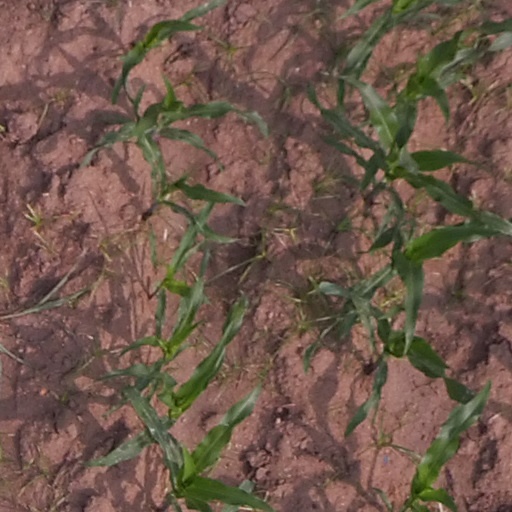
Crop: maize; corn